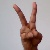
The image shows a hand gesture representing the letter 'V' in Indian Sign Language.